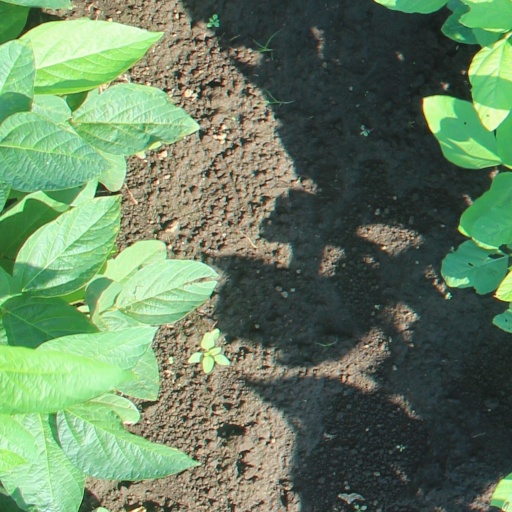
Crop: soybean